John Held Jr. (mailartist)

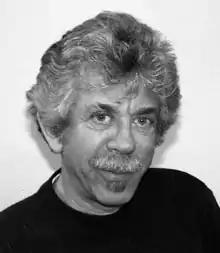
John Held Jr.

John Held Jr. (born 1947 in New York, USA), is an American mailartist, author and performance artist who has been an active participant in alternative art since 1975, particularly in the fields of rubber stamp art, zine culture, and artistamps. He is one of the most prominent and respected promoters and chroniclers of mail art.